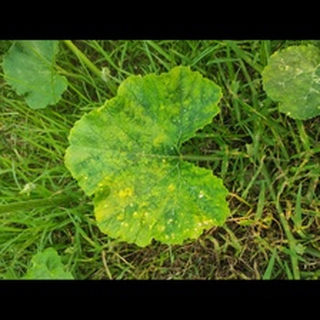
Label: pumpkin_bacterial_leaf_spot